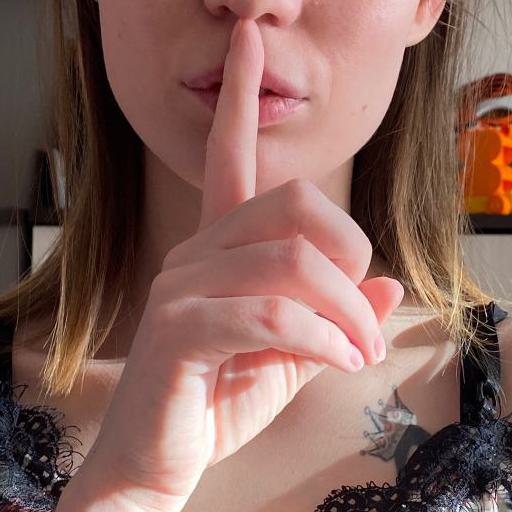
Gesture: mute